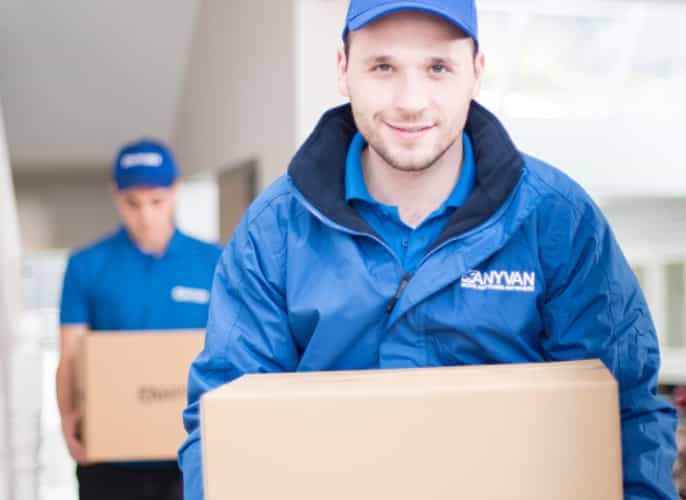
Gender: men